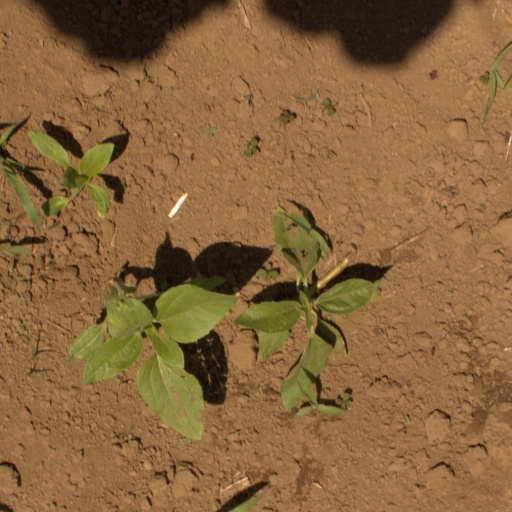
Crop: Jerusalem artichoke